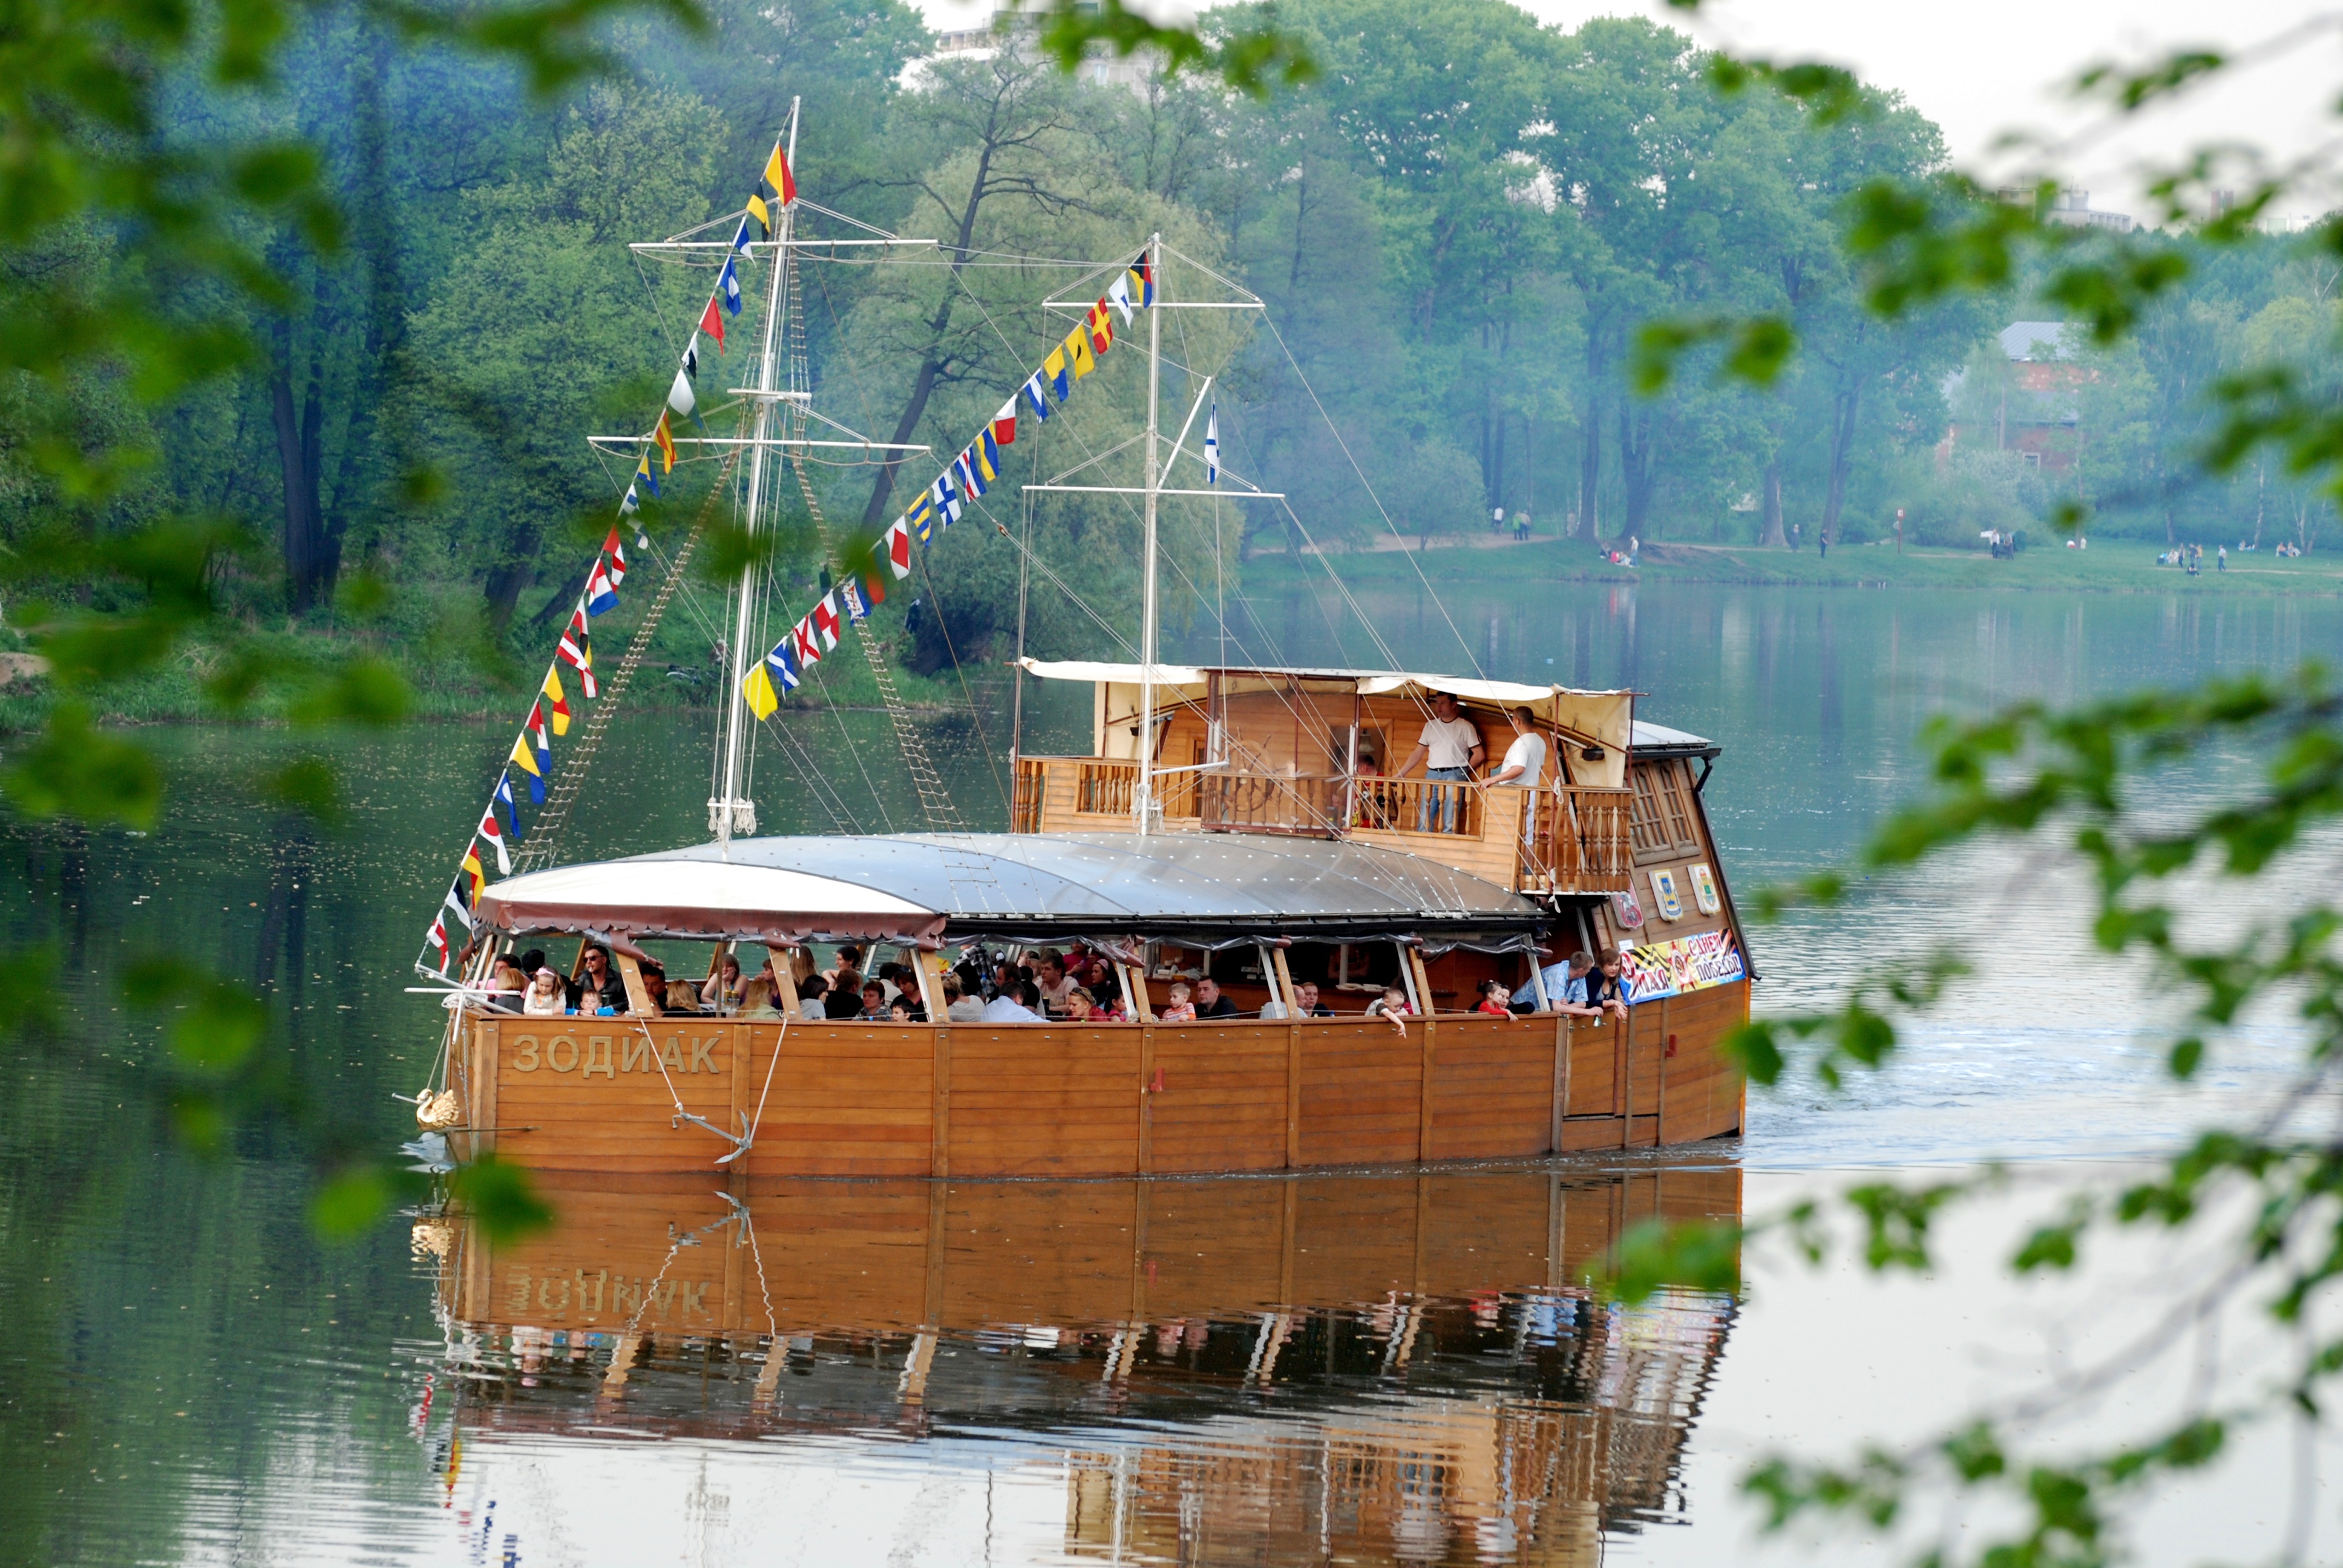
water, boat, city, river, ship, reflection, vehicle, park, nikon, waterway, moscow, russia, d80, watercraft, moskau, nikond80, moscou, kuzminki, galleon, watercraft rowing